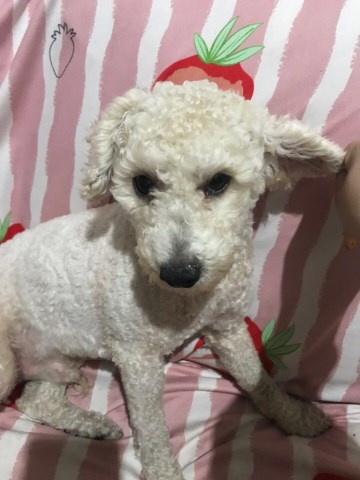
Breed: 2925-n000114-toy_poodle